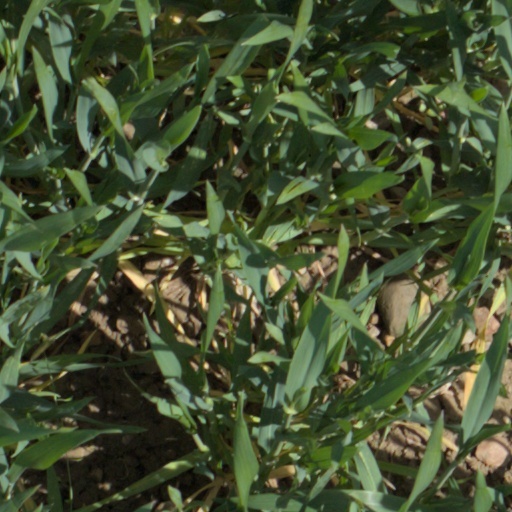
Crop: wheat